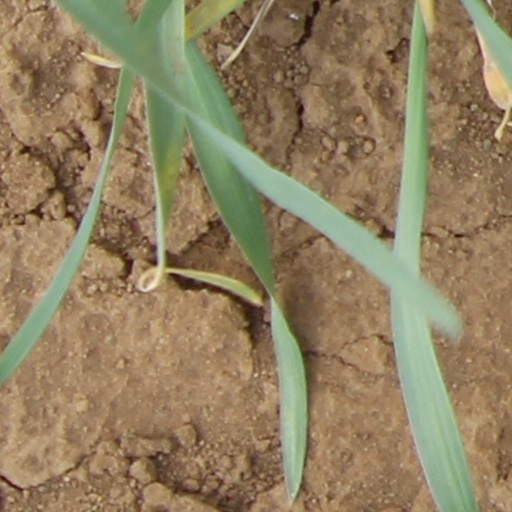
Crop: wheat